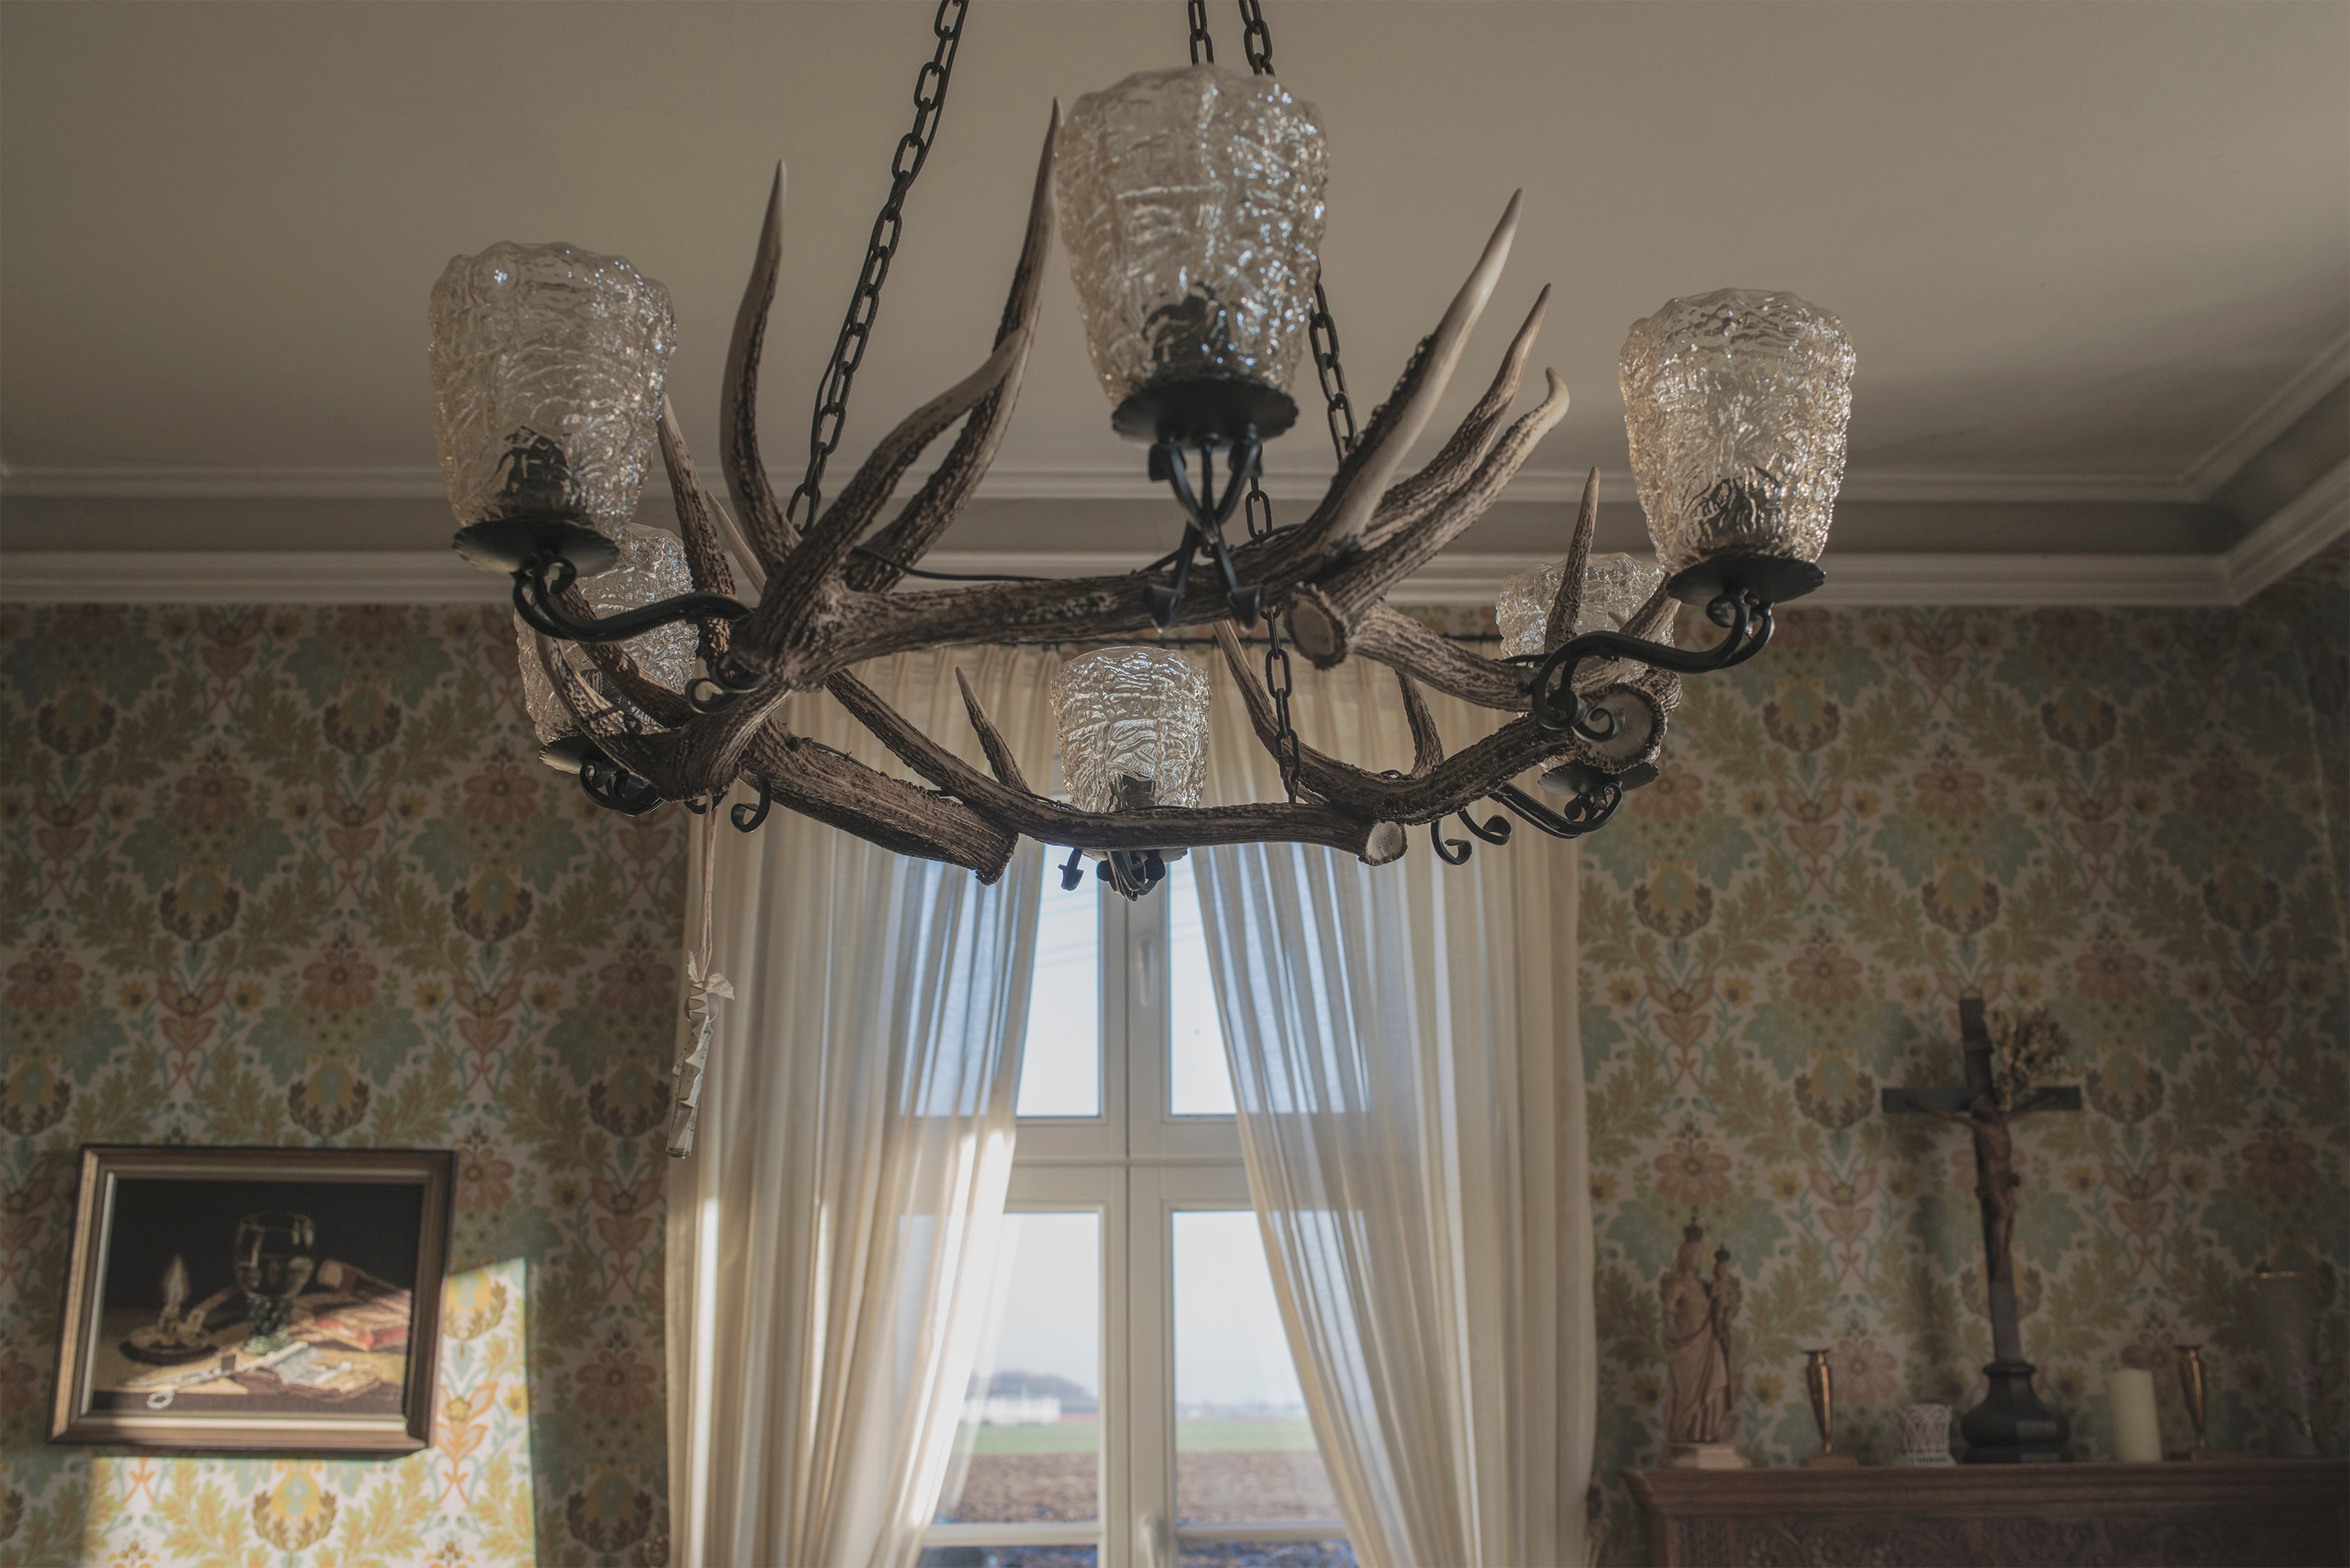
window, ceiling, living room, room, lighting, decor, interior design, light fixture, chandelier, dining room